Muscular Hinduism

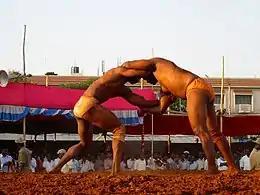
Kushti, an indigenous wrestling practice promoted by practitioners of Indian physical culture.

Muscular Hinduism promoted various sports alongside traditional Indian physical culture at a time when some practitioners of indigenous physical culture were opposed to the recently imported British physical culture and were actively standardising Indian sports for usage in formal competition, with yoga in particular having been somewhat remolded into a tool of physical and martial strengthening. These physical culture practices were pursued in gymkhanas and akhadas.